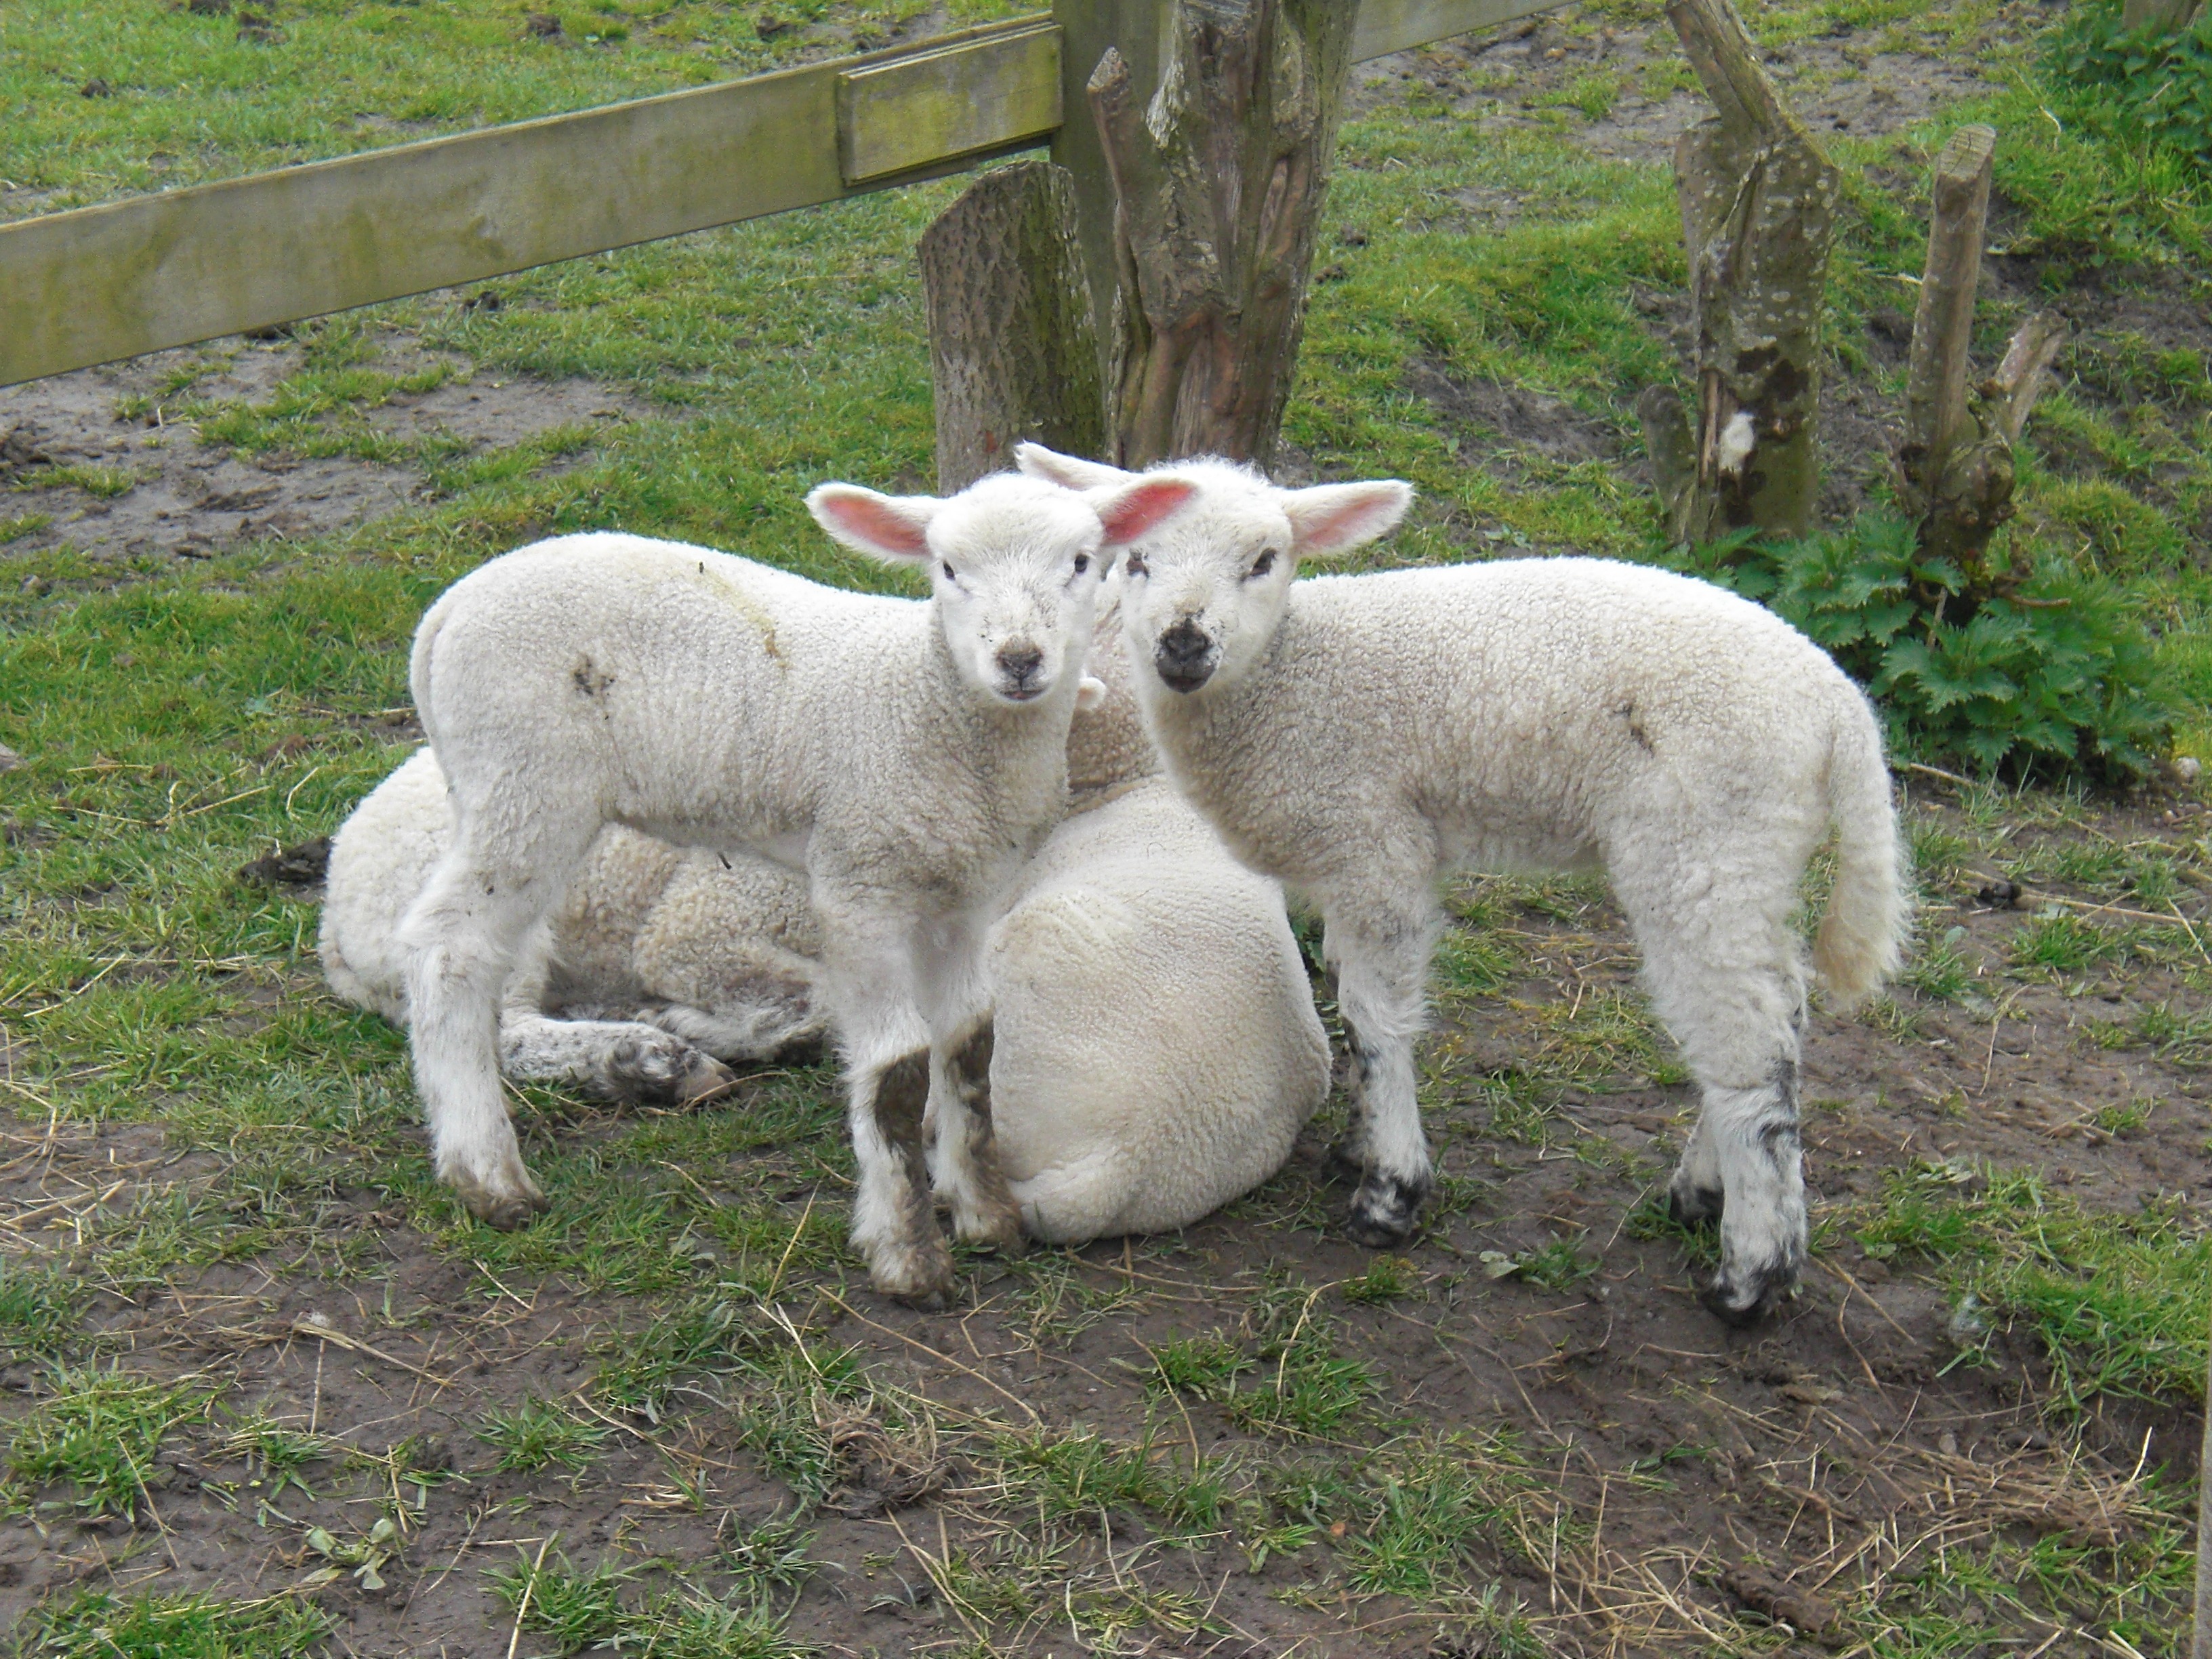
white, sweet, pasture, grazing, sheep, mammal, fauna, lamb, mountain goat, goats, vertebrate, sheeps, lambs, sch fchen, cow goat family